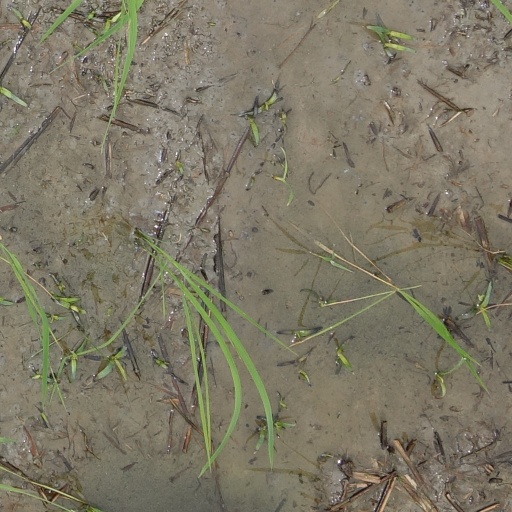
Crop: rice